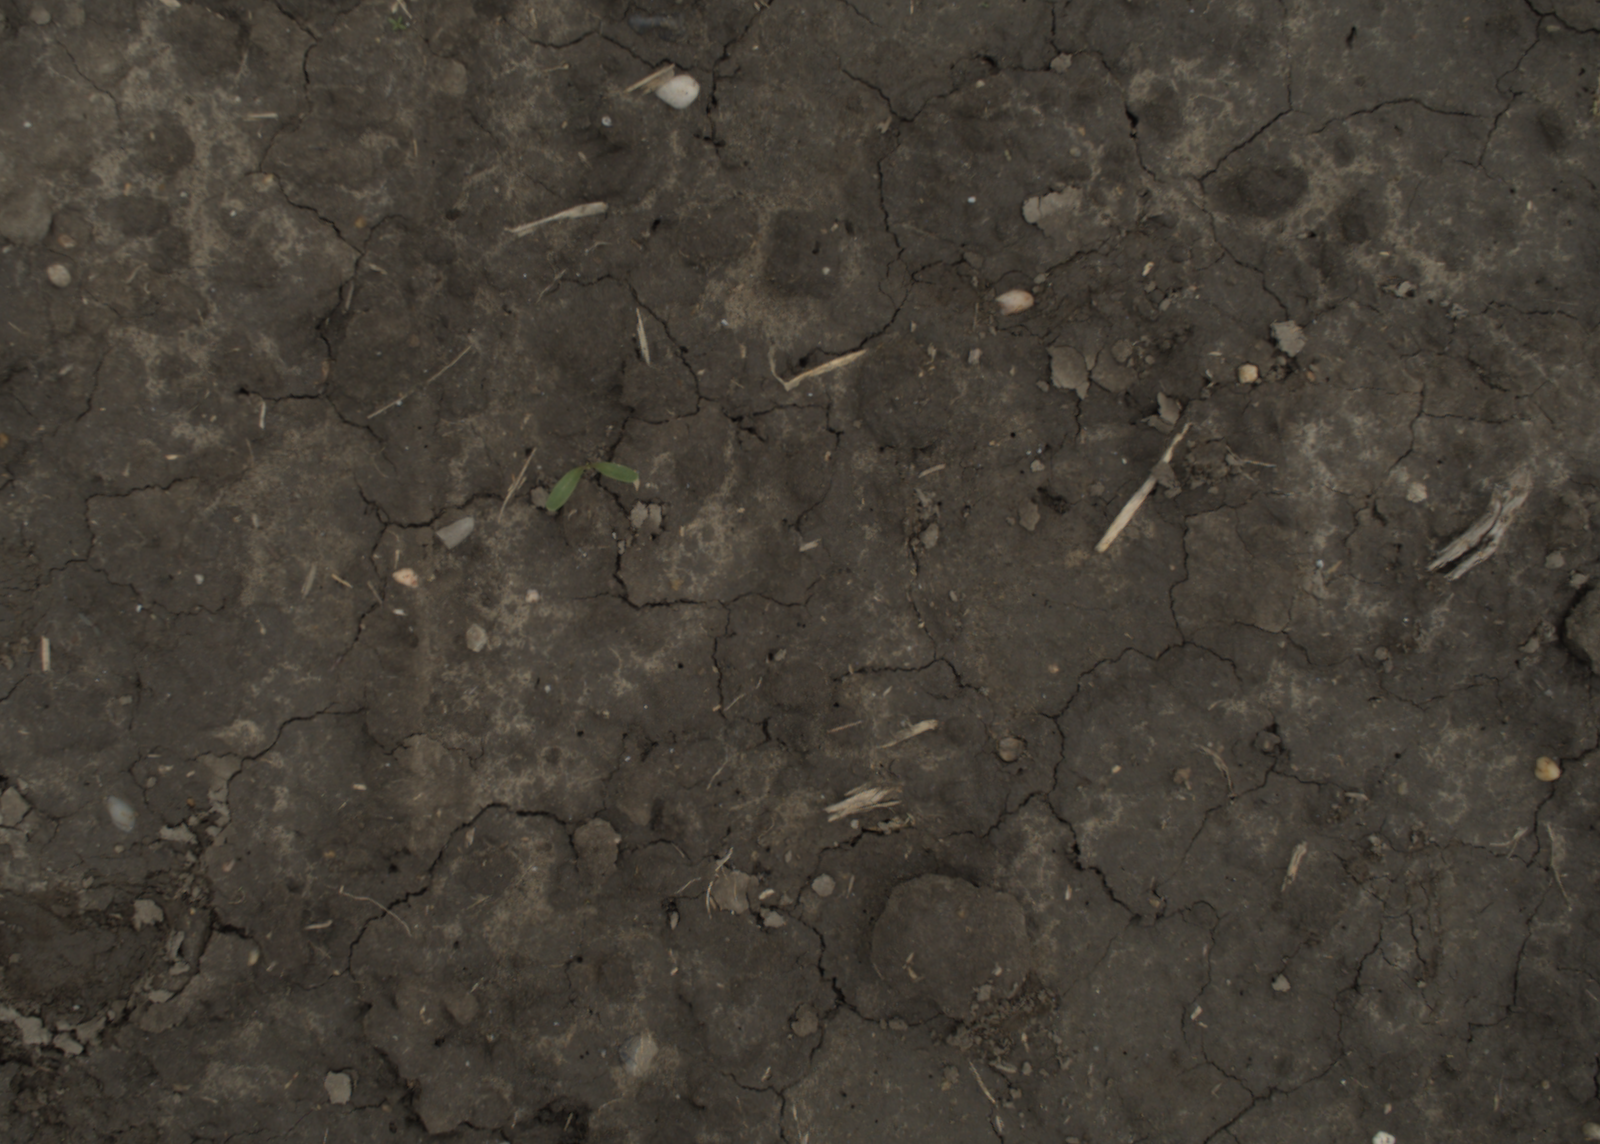
Capture date: 29.09.2021 14:04:38
Weather: cloudy
Wind: medium
Seeding date: 02.09.2021
Plant canopy height (mm): 954